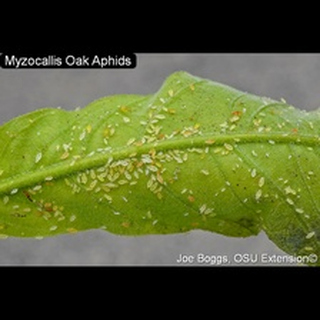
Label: wheat_aphid